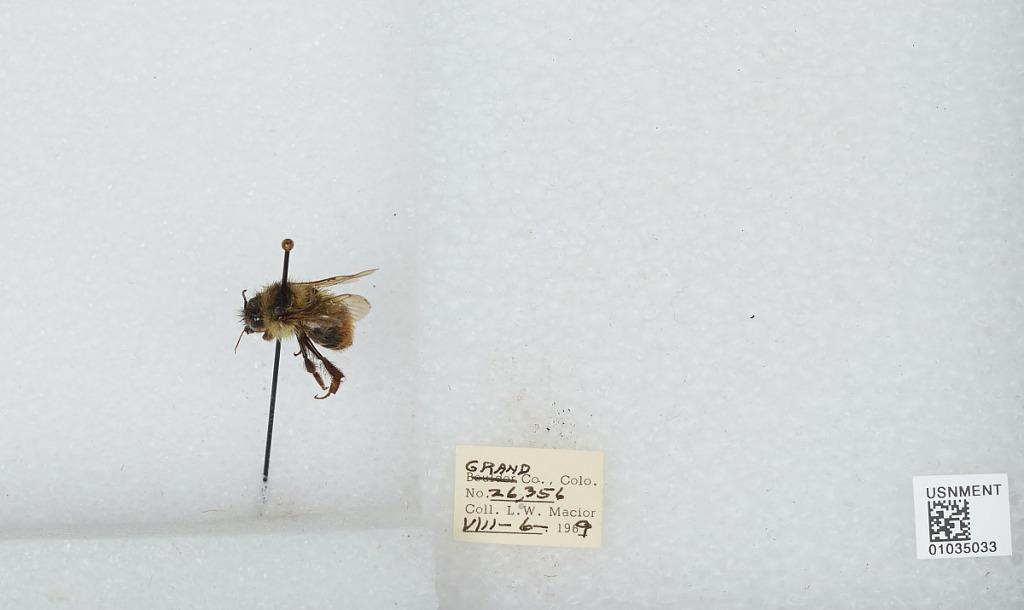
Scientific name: Bombus (Pyrobombus) mixtus Cresson
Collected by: L. Macior
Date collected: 1969-8-6
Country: United States
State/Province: Colorado
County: Grand
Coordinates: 40.1, -106.12